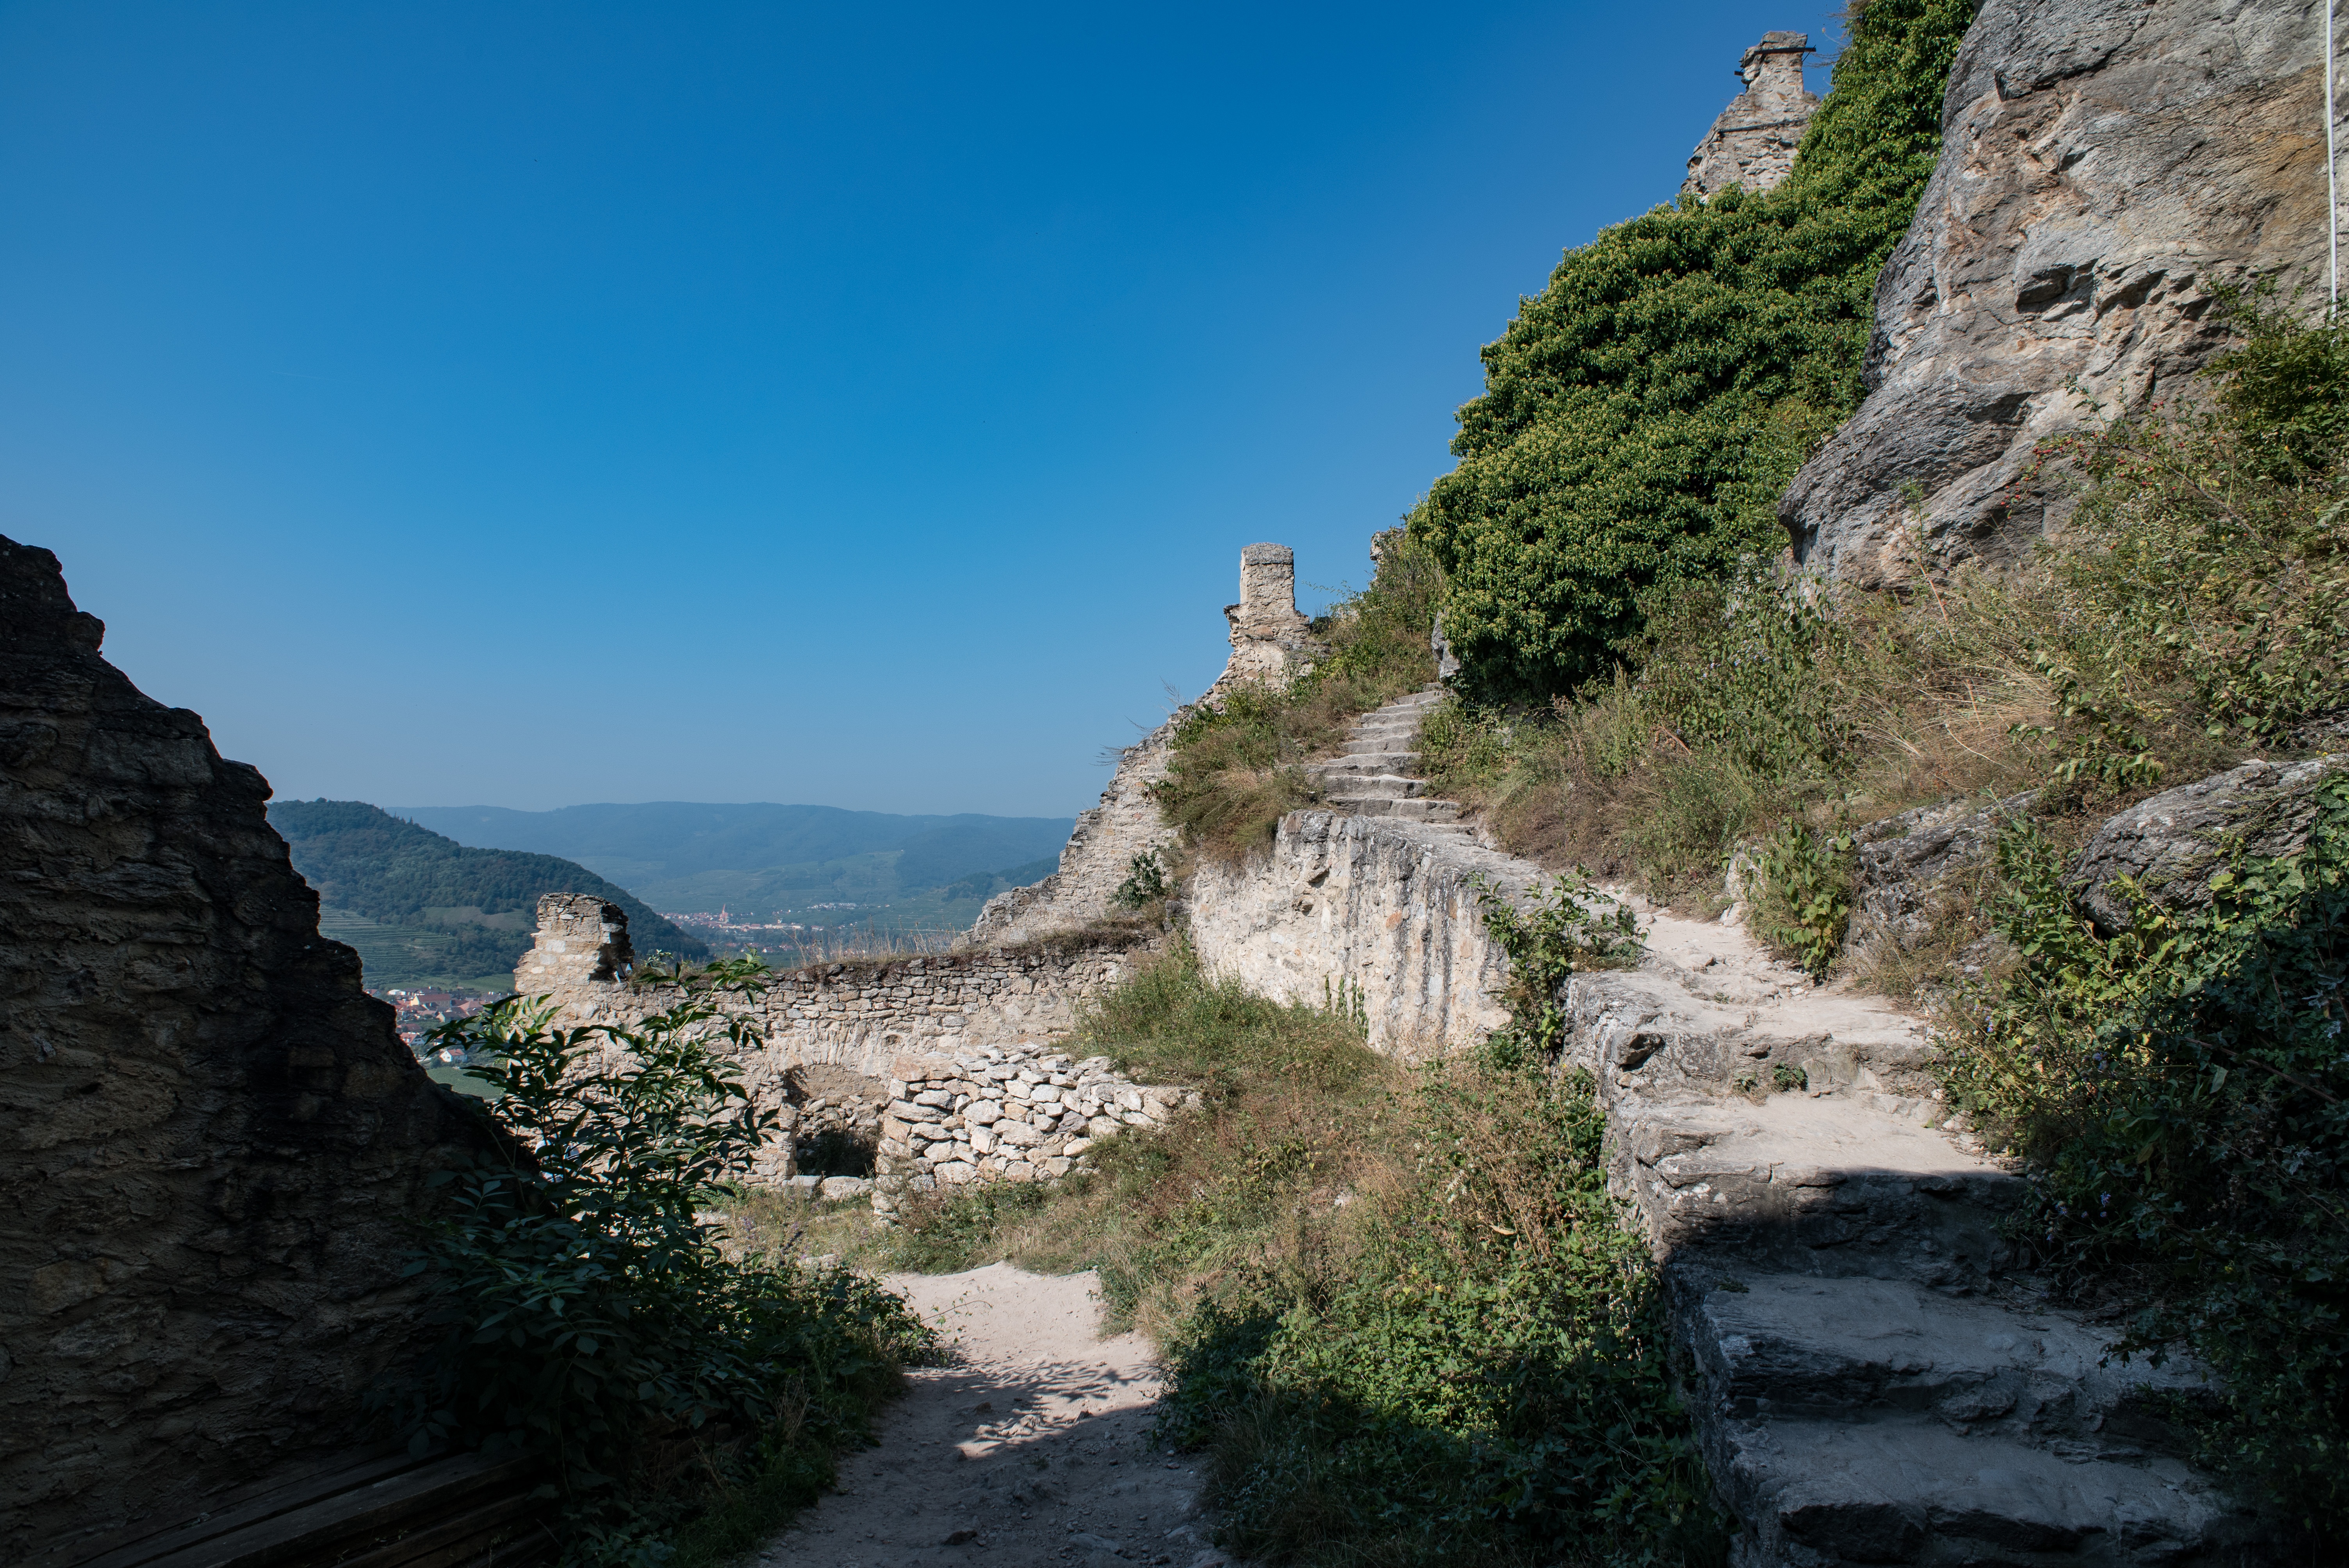
sea, rock, walking, mountain, architecture, trail, adventure, building, old, wall, valley, mountain range, formation, cliff, canyon, ruin, terrain, national park, ridge, stones, geology, badlands, dilapidated, plateau, historically, masonry, wadi, break up, landform, durnstein, geographical feature, mountainous landforms